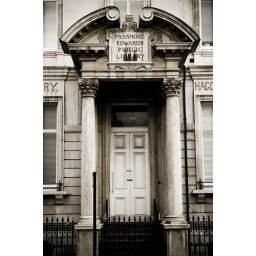
This was down the road from my mates house in London.